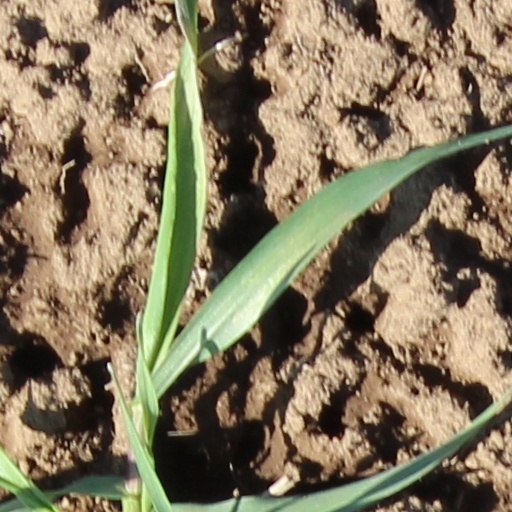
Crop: wheat